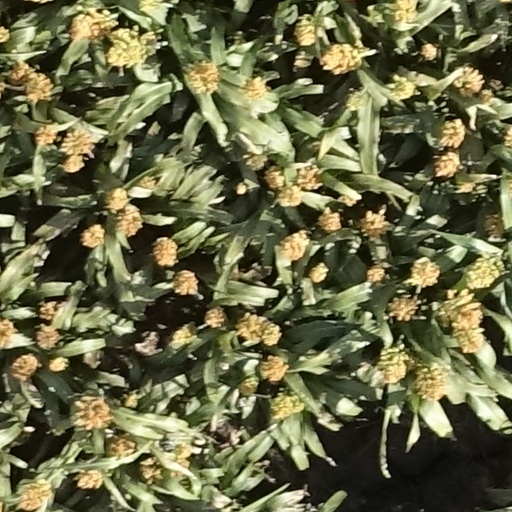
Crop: sorghum